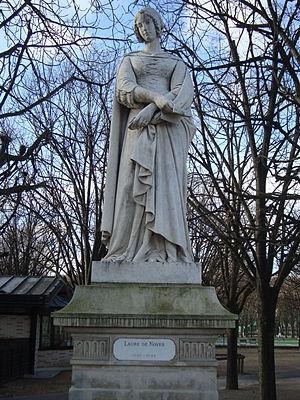
Auguste-Louis-Marie Ottin né le 11 novembre 1811 à Paris et mort le 8 décembre 1890 à Neuilly-sur-Seine est un sculpteur français.
Cet article recense les personnalités féminines représentées dans la statuaire publique à Paris, en France.
Les Reines de France et Femmes illustres sont une série de vingt sculptures présentées en plein-air depuis le milieu du XIXᵉ siècle dans le jardin du Luxembourg à Paris, en France. Elle apparaît comme une version féminine de la série des Hommes illustres au palais du Louvre, construite à la même époque.